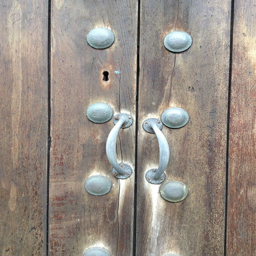
detail of an old door .